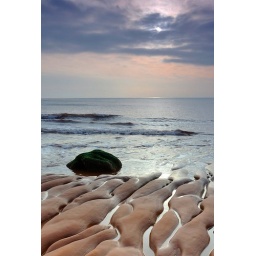
Taken on Sidmouth Beach. The rock just in the edge of the sea was bright green with seaweed